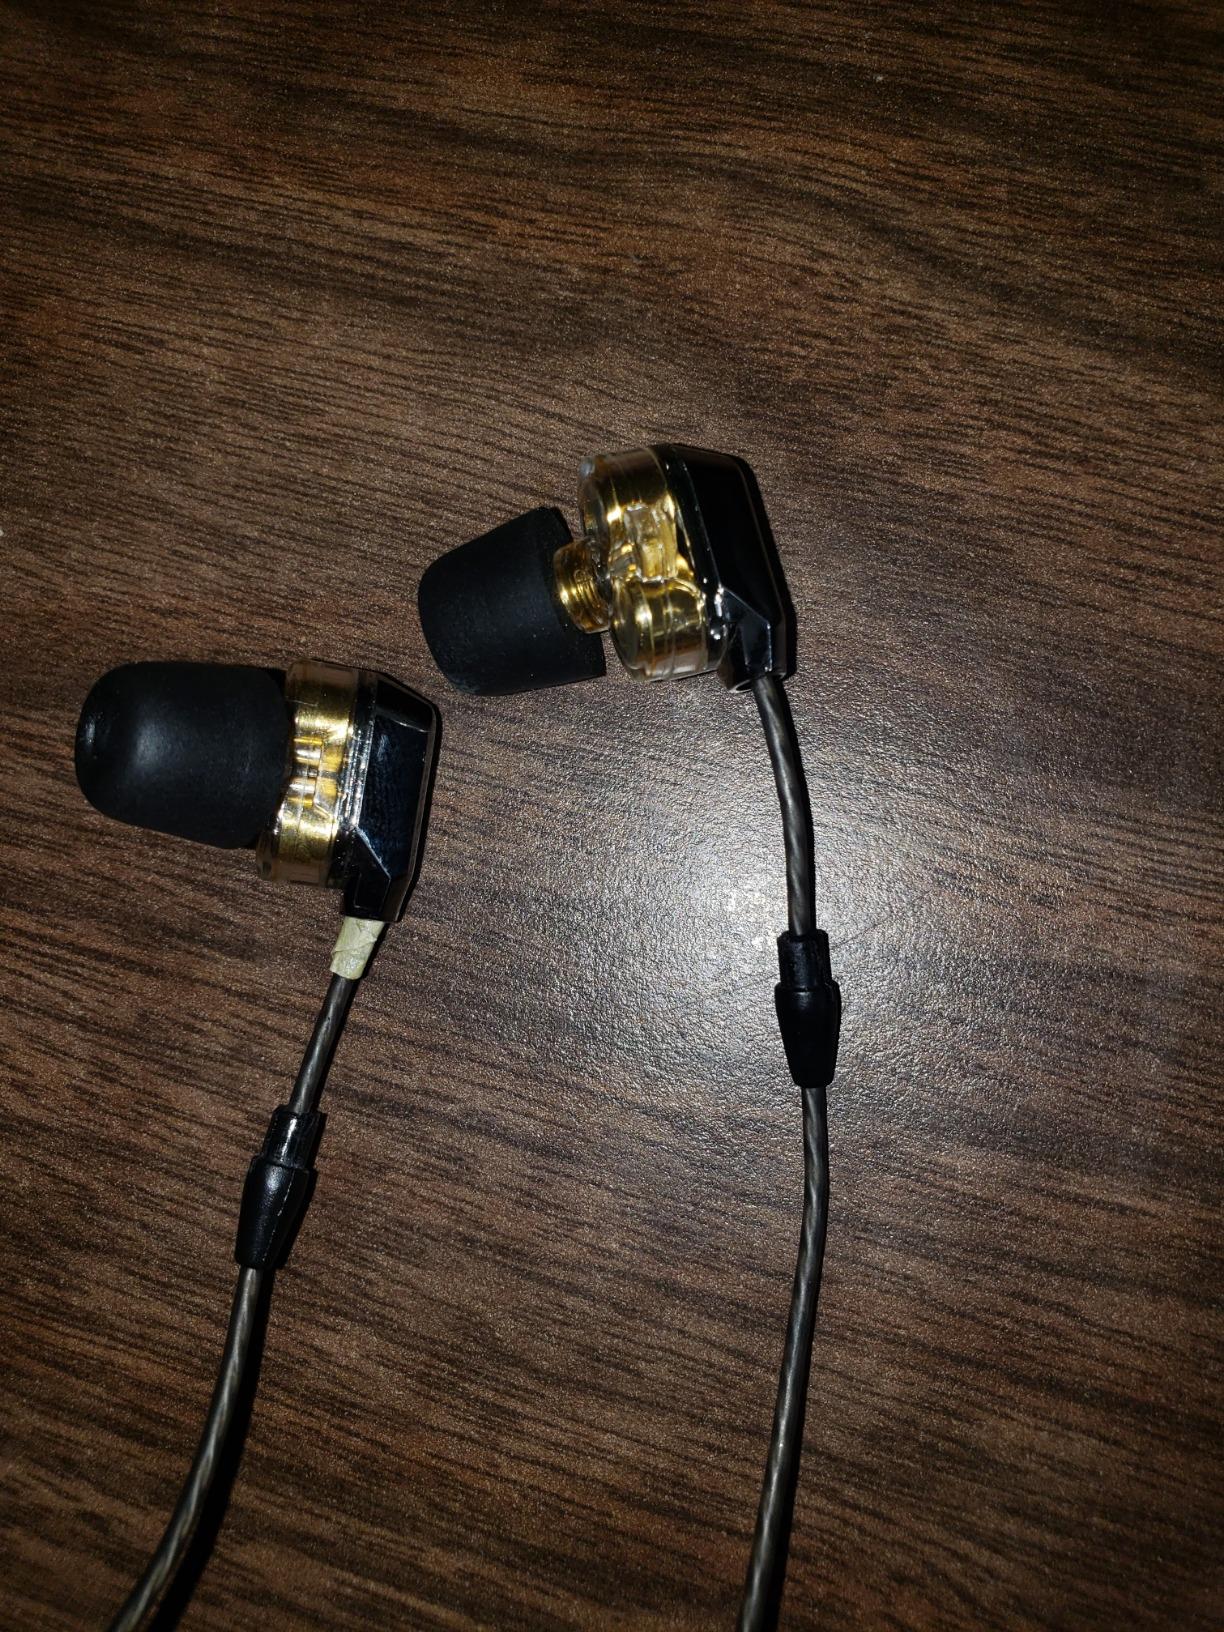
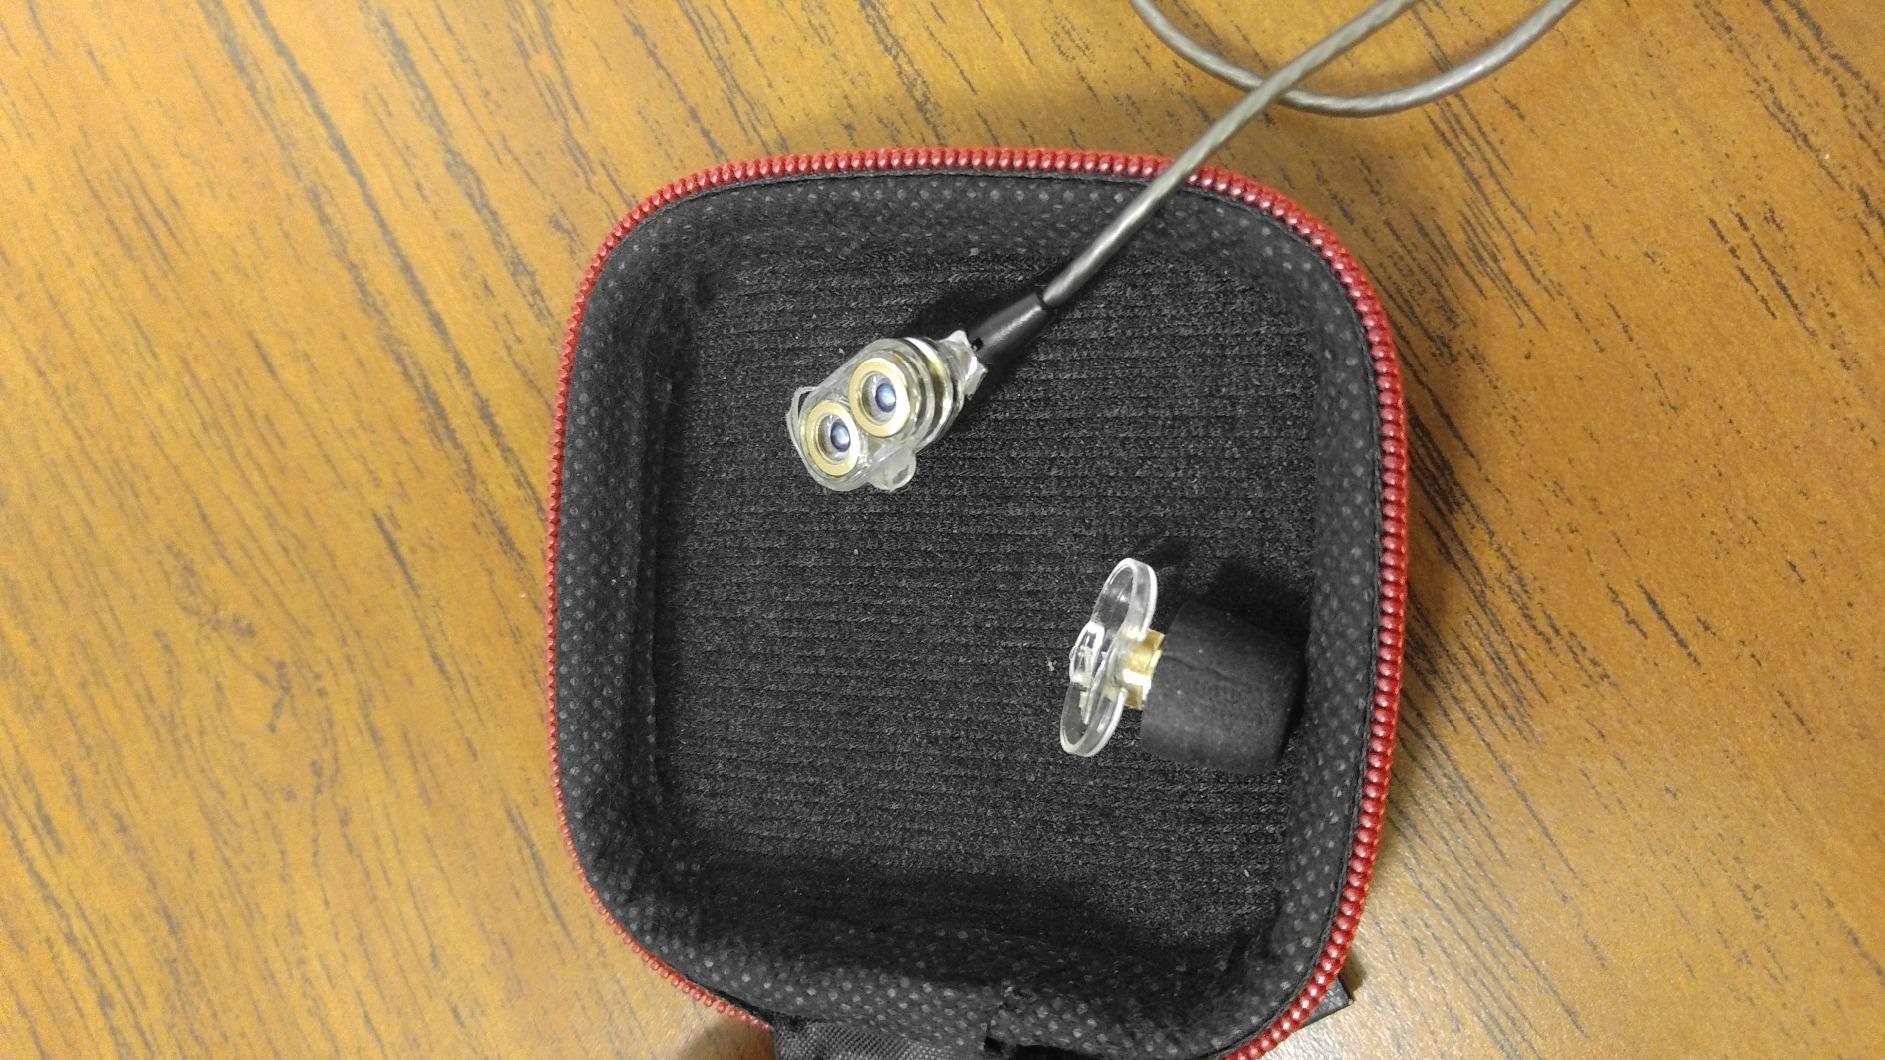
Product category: headphones
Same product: yes